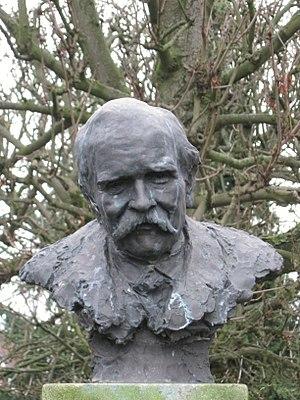
Buste de Pierre Deluns-Montaud (1845-1907) dans le Jardin des Félibres, Sceaux, Hauts-de-Seine, France
Pierre Deluns-Montaud homme politique français né le 5 juin 1845 à Allemans-du-Dropt décédé le 8 novembre 1907 à Paris.
Le Félibrige est une association qui œuvre dans un but de sauvegarde et de promotion de la langue, de la culture et de tout ce qui constitue l'identité des pays de langue d'oc. Son siège social est situé à Arles, au Museon Arlaten, son siège administratif est à Aix-en-Provence.